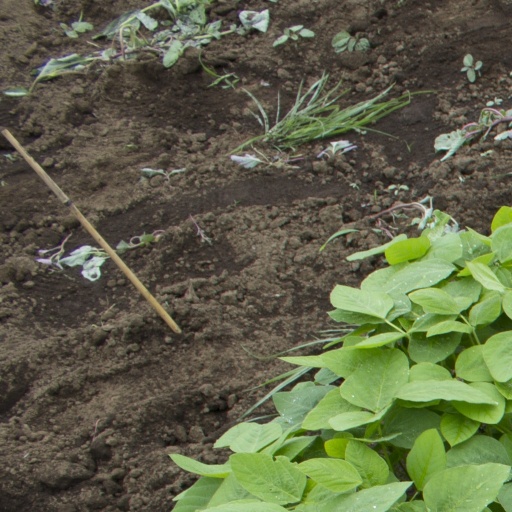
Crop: soybean